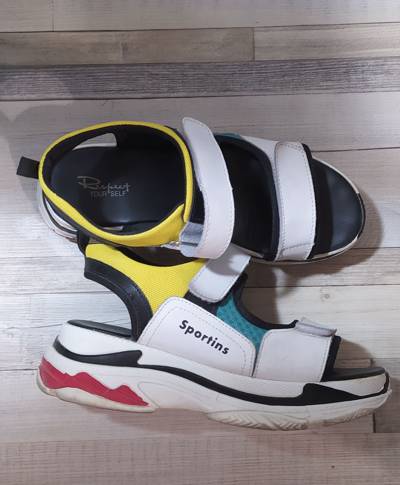
Waste category: shoes